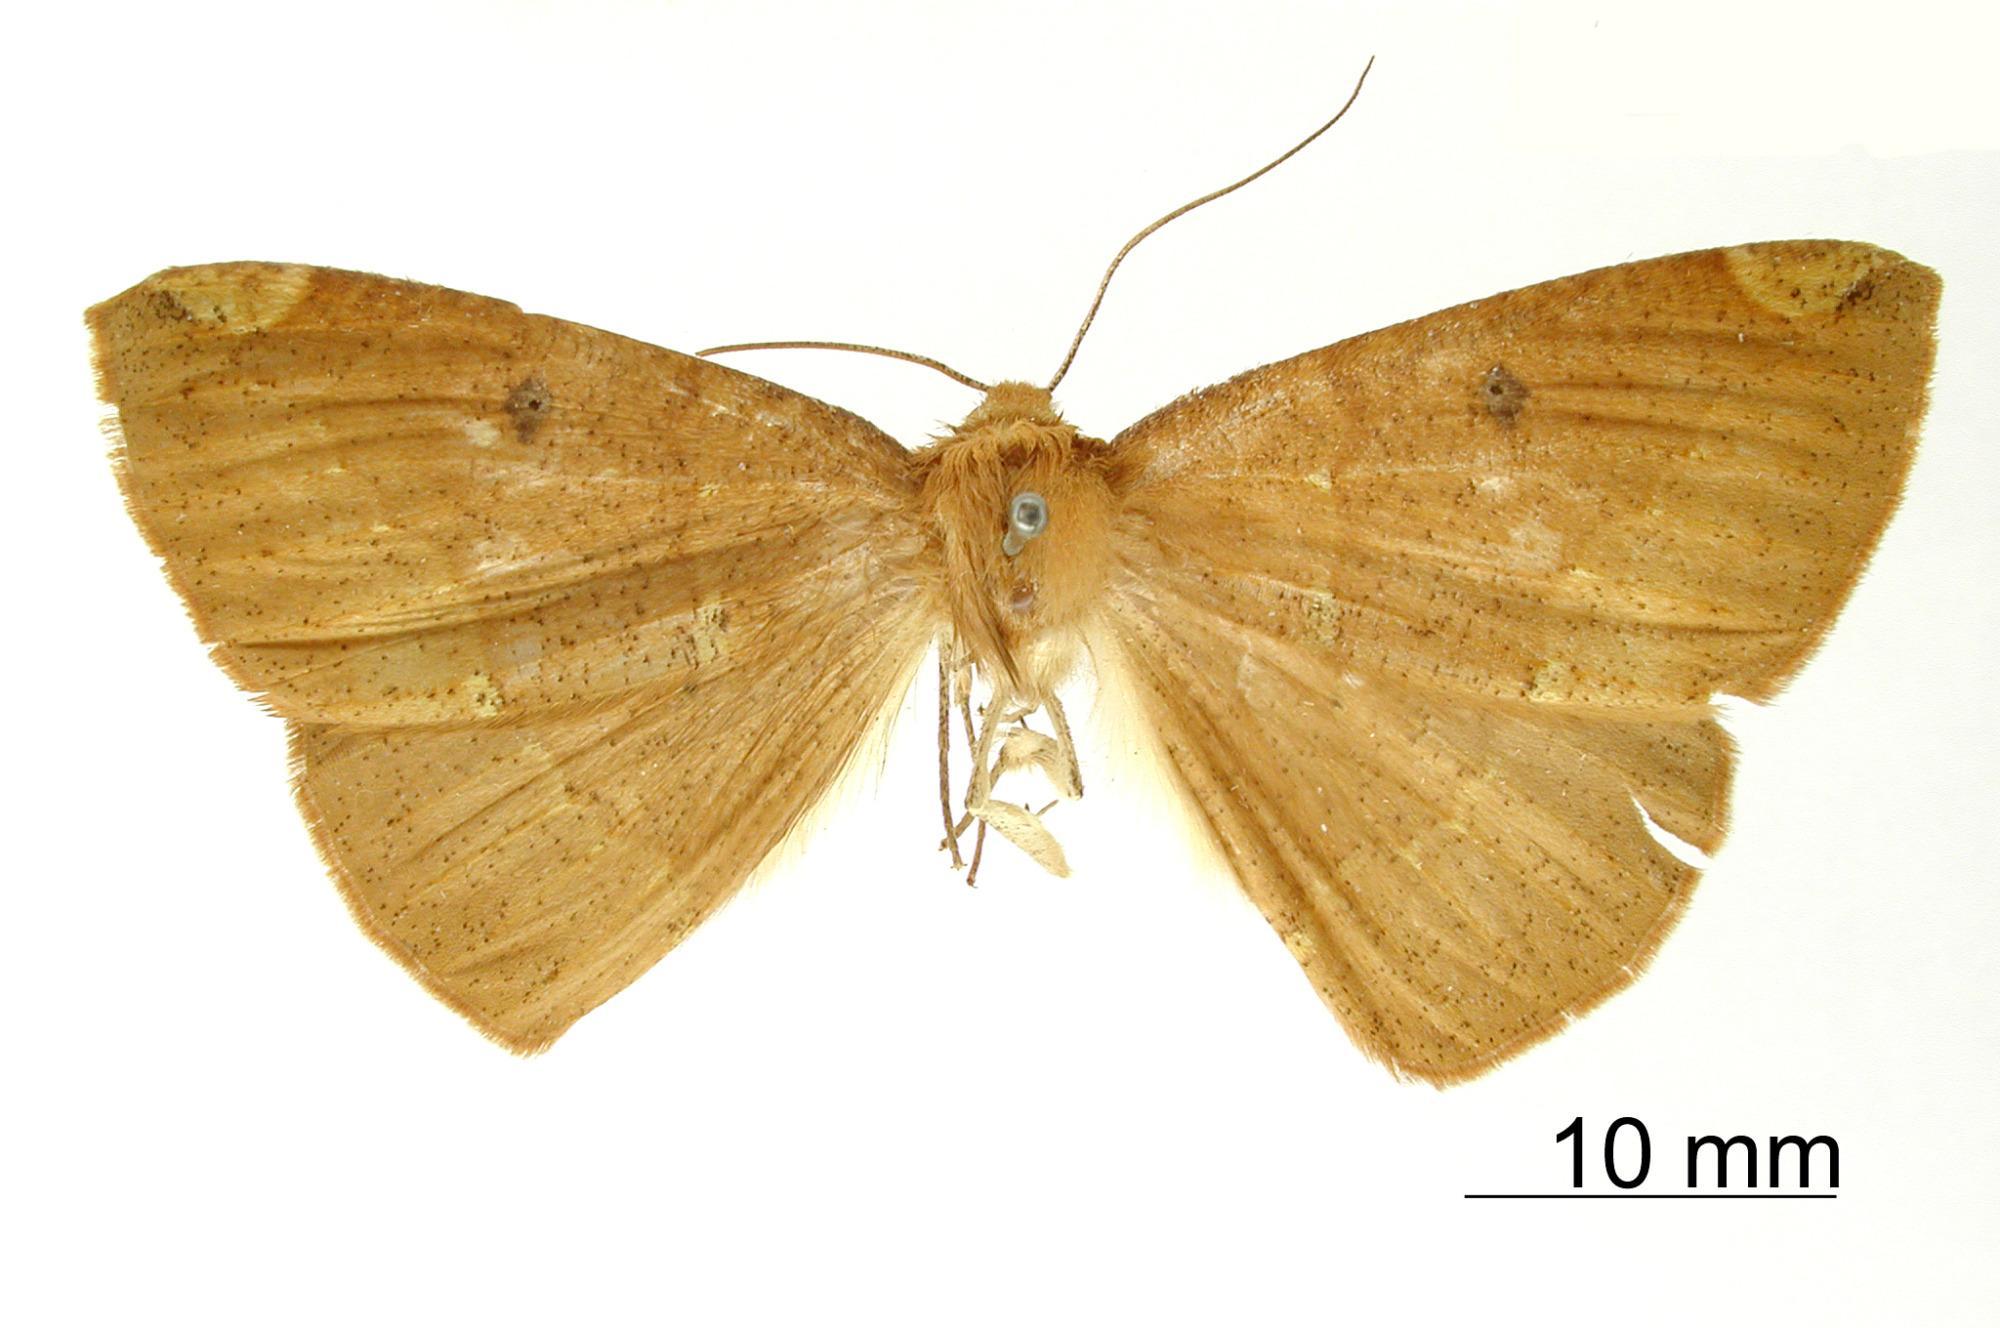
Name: Microgonia extranea
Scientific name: Microgonia extranea Schaus, 1911
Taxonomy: Animalia, Arthropoda, Insecta, Lepidoptera, Geometridae, Ennominae
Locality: Volcan Turrialba, Cartago, Costa Rica